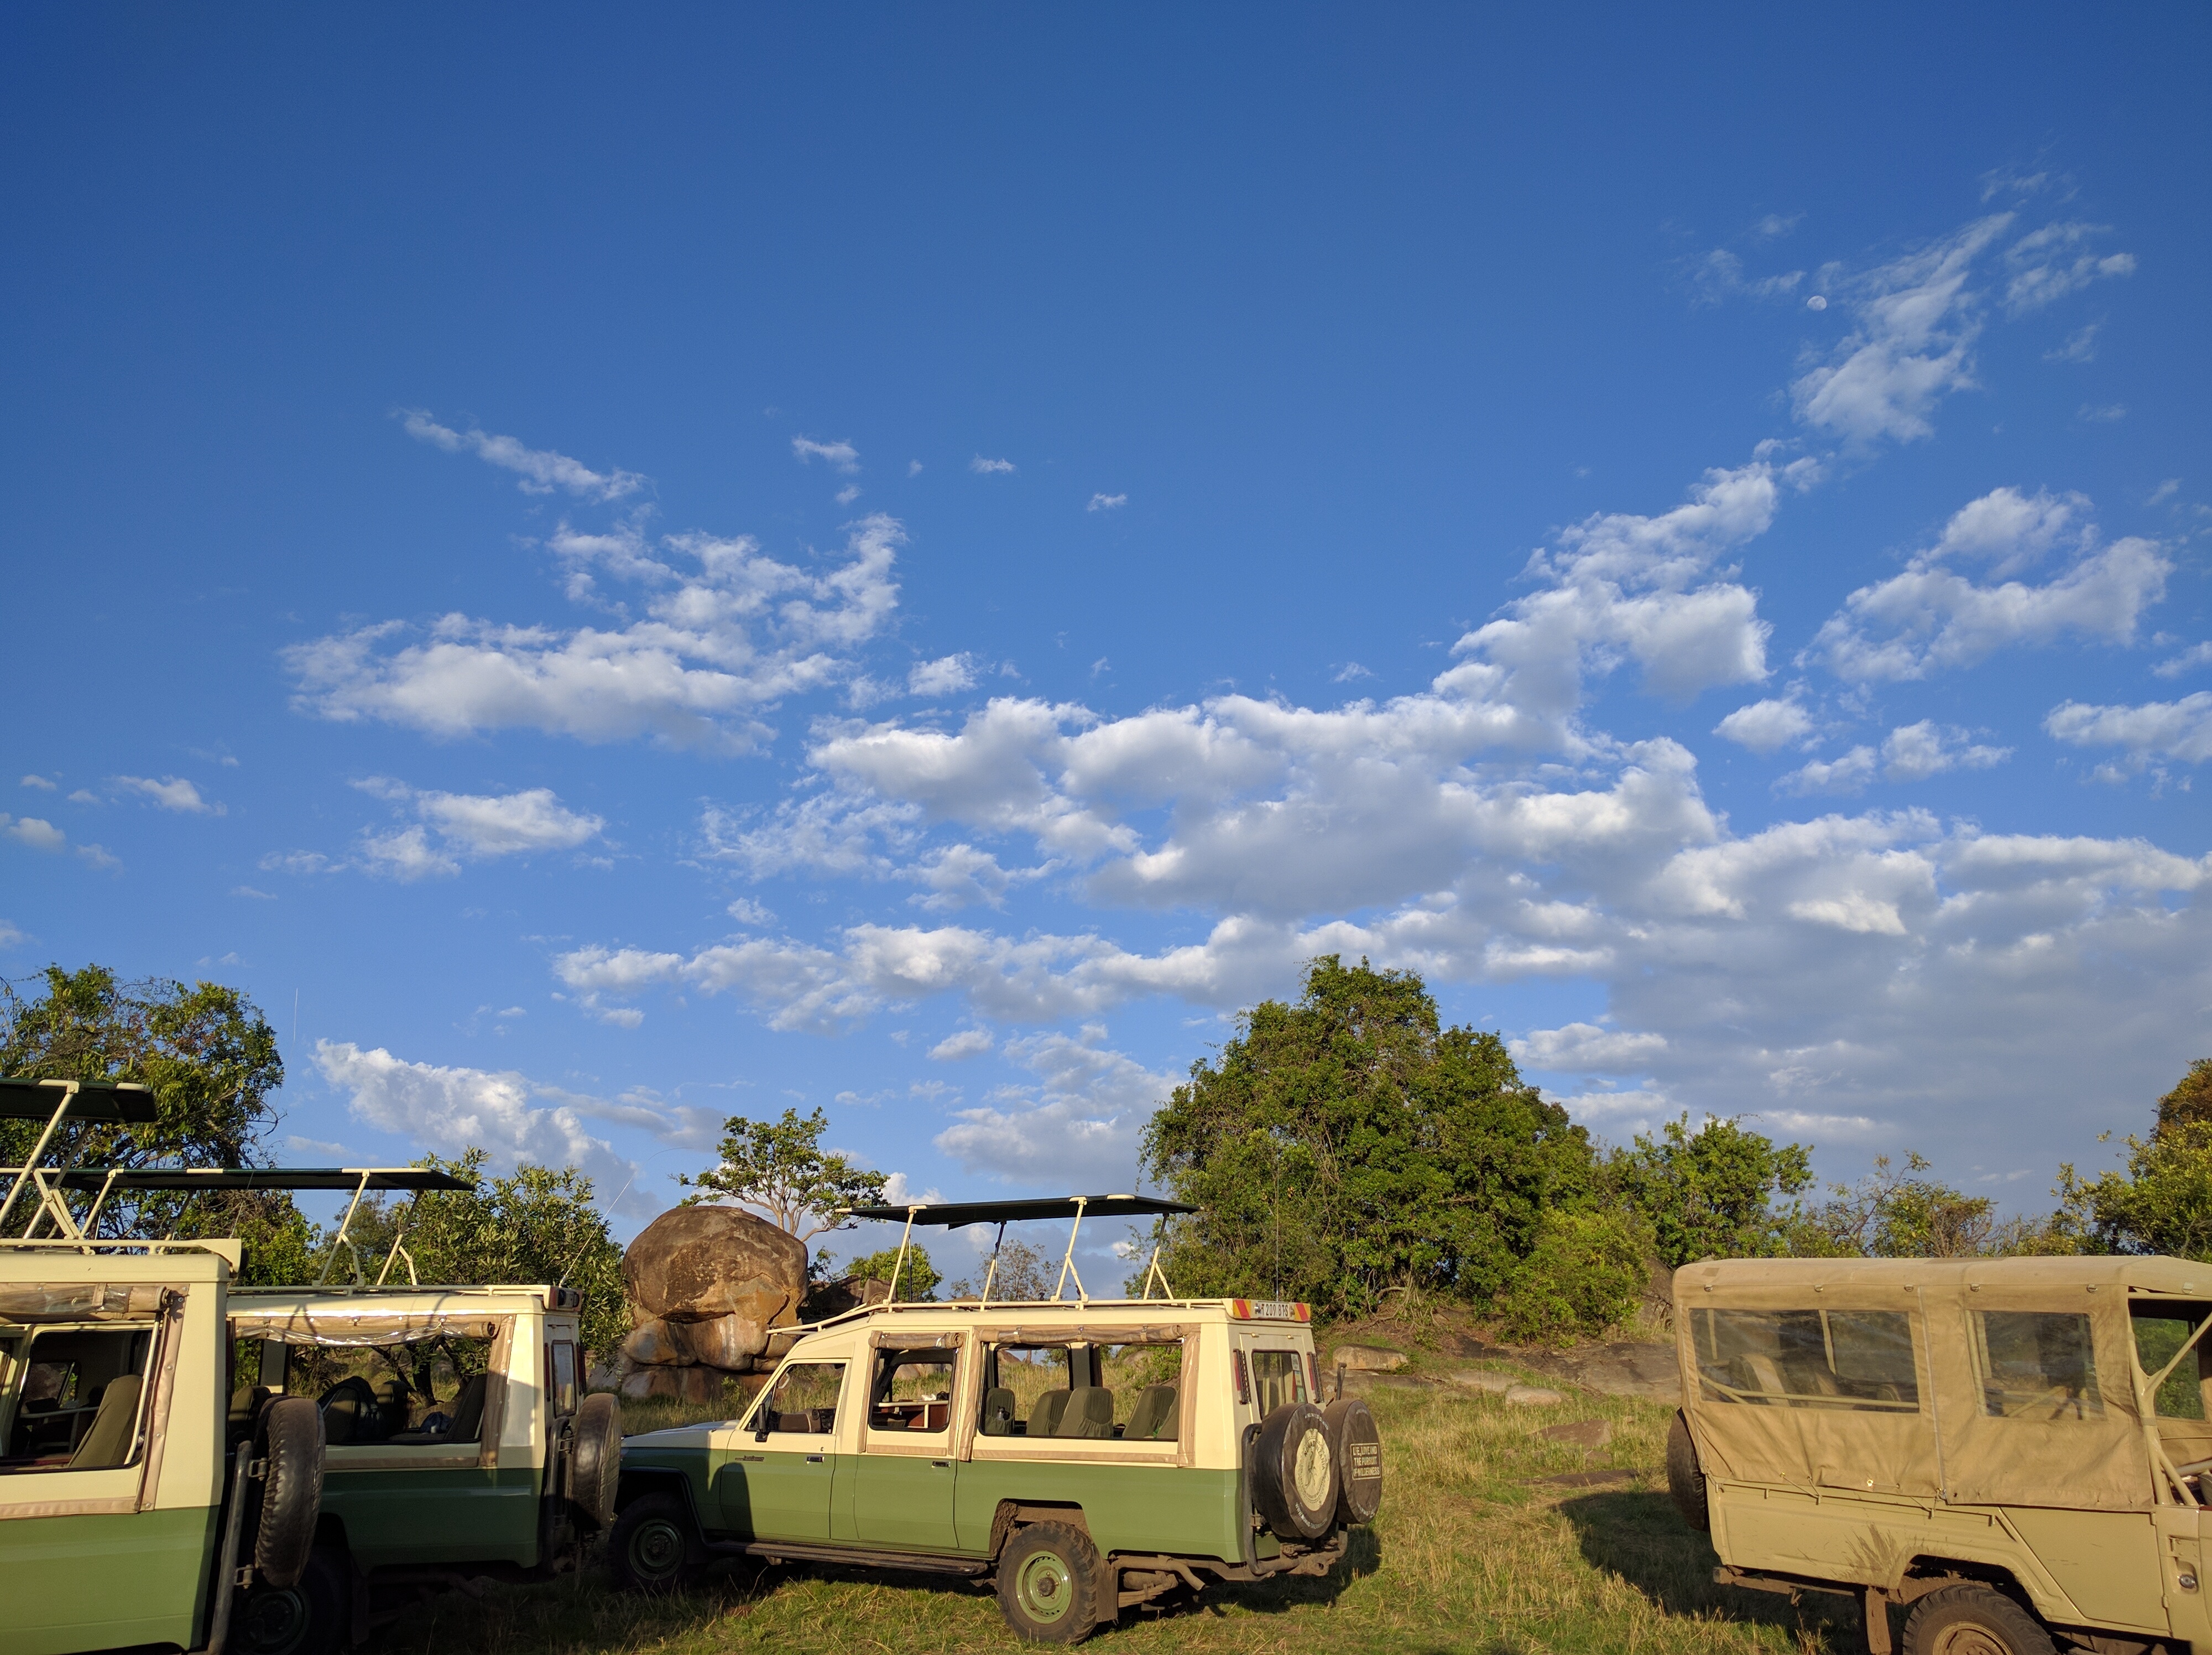
vehicle, rural area